California Games II

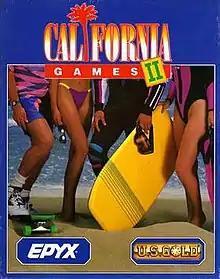
European box art

California Games II is a sports video game released by Epyx for MS-DOS in 1990. Versions were published for the Amiga, Atari ST, and Super Nintendo Entertainment System in 1992, then the Master System in 1993. This game is a sequel to "California Games". An Atari Lynx version was announced and previewed in several magazines but was never released.